Julian Peddle

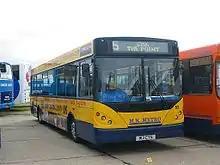
MK Metro Caetano Nimbus bodied Dennis Dart in September 2004

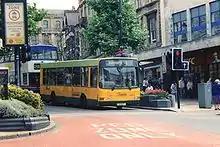
Choice Travel Wright Urbanranger bodied Mercedes-Benz OH1416 in Wolverhampton in August 2003

In 1997, Peddle took over two former Cambus depots at Huntingdon and Milton Keynes. These had been acquired along with the rest of Cambus by Stagecoach in 1995, but the Office of Fair Trading had instructed Stagecoach to sell two depots to reduce its dominance in the region. They also stipulated that both depots must be sold to the same buyer. Peddle proved to be the only interested party and duly took over the operation in June 1997. The operations were quickly rebranded as MK Metro in Milton Keynes and Premier Buses in Huntingdon. He was unable to fund new vehicles for both, and sold Premier to Blazefield Holdings in 1998.